Czech literature

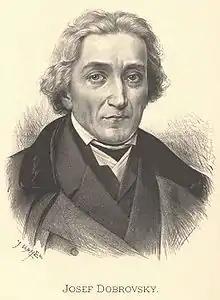
Josef Dobrovský

The demise of the Czech Protestants after the Battle of the White Mountain decidedly affected Czech literary development. The forceful re-Catholicization and Germanization of Bohemia and the ensuing confiscations and expulsions virtually eliminated the Protestant middle classes and split the literature into two parts: the domestic Catholic and the émigré Protestant branches. Unlike in other European countries of the time, the nobility in Bohemia was not a part of the literary audience and thus this split of literary effort led to a certain lack of development and stagnation of Czech baroque literature in comparison to other European countries of the time, especially in genres that were written for noble courts. The largest personality of Czech evangelical baroque writing is John Comenius, who spent his youth in Bohemia but was forced into exile later in life. He was a pedagogue, theologian, reformer of education, and philosopher; his works include grammars, theoretical tracts on education, and works on theology. With his death in the late 17th century, Protestant literature in Czech virtually disappeared. Catholic baroque works span two types: religious poetry such as that of Adam Michna z Otradovic, Fridrich Bridel and Václav Jan Rosa, and religious prose writings (i.e. homiletic prose and hagiographies), and historical accounts (Bohuslav Balbín), as well as the Jesuit St. Wenceslas Bible.